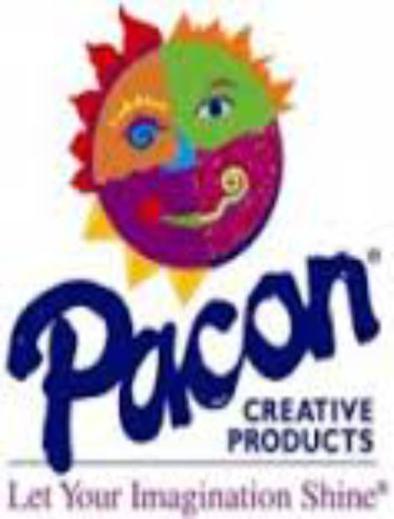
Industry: Others